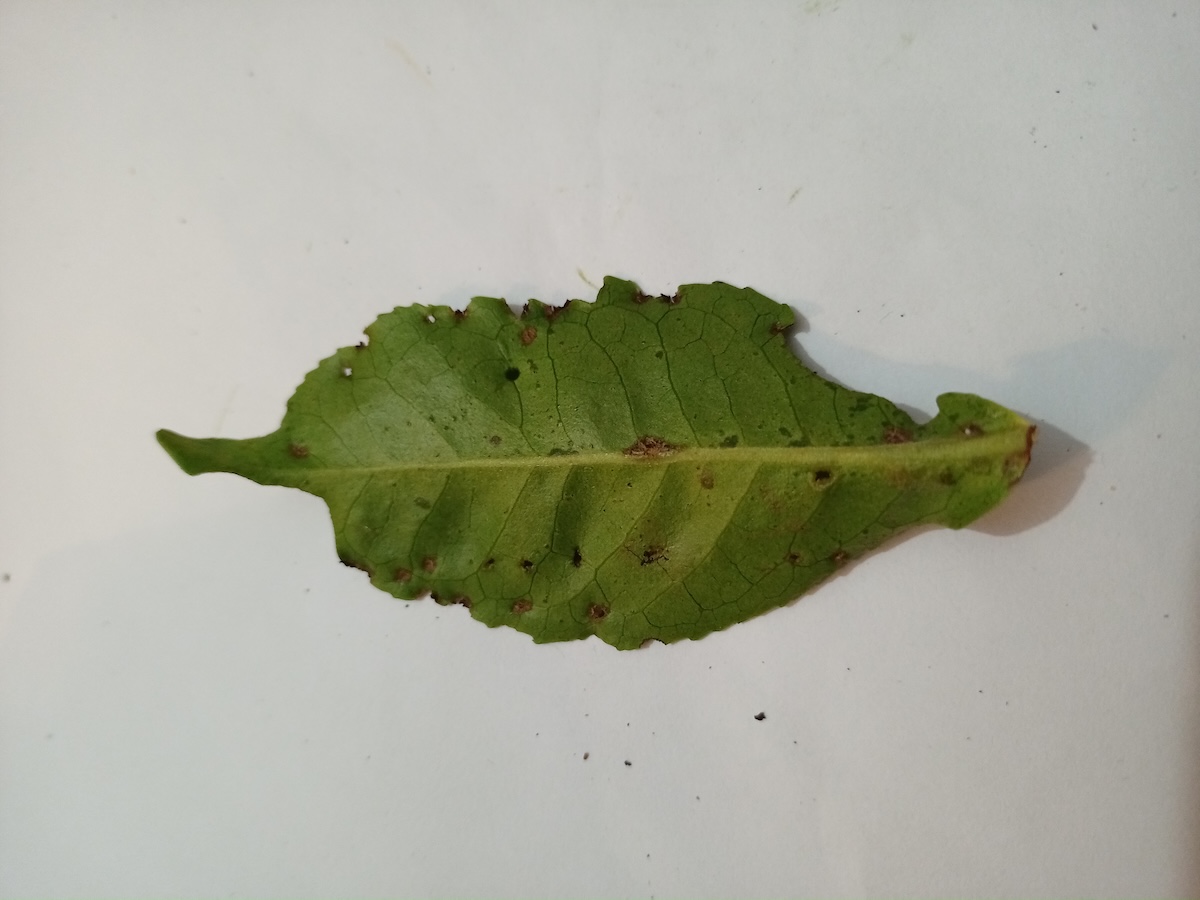
Label: Green mirid bug